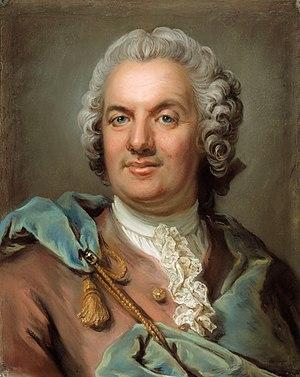
Johan Ihre est un linguiste et érudit suédois, né le 3 mars 1707 à Lund et mort le 1ᵉʳ décembre 1780 à Uppsala).